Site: brandenburg
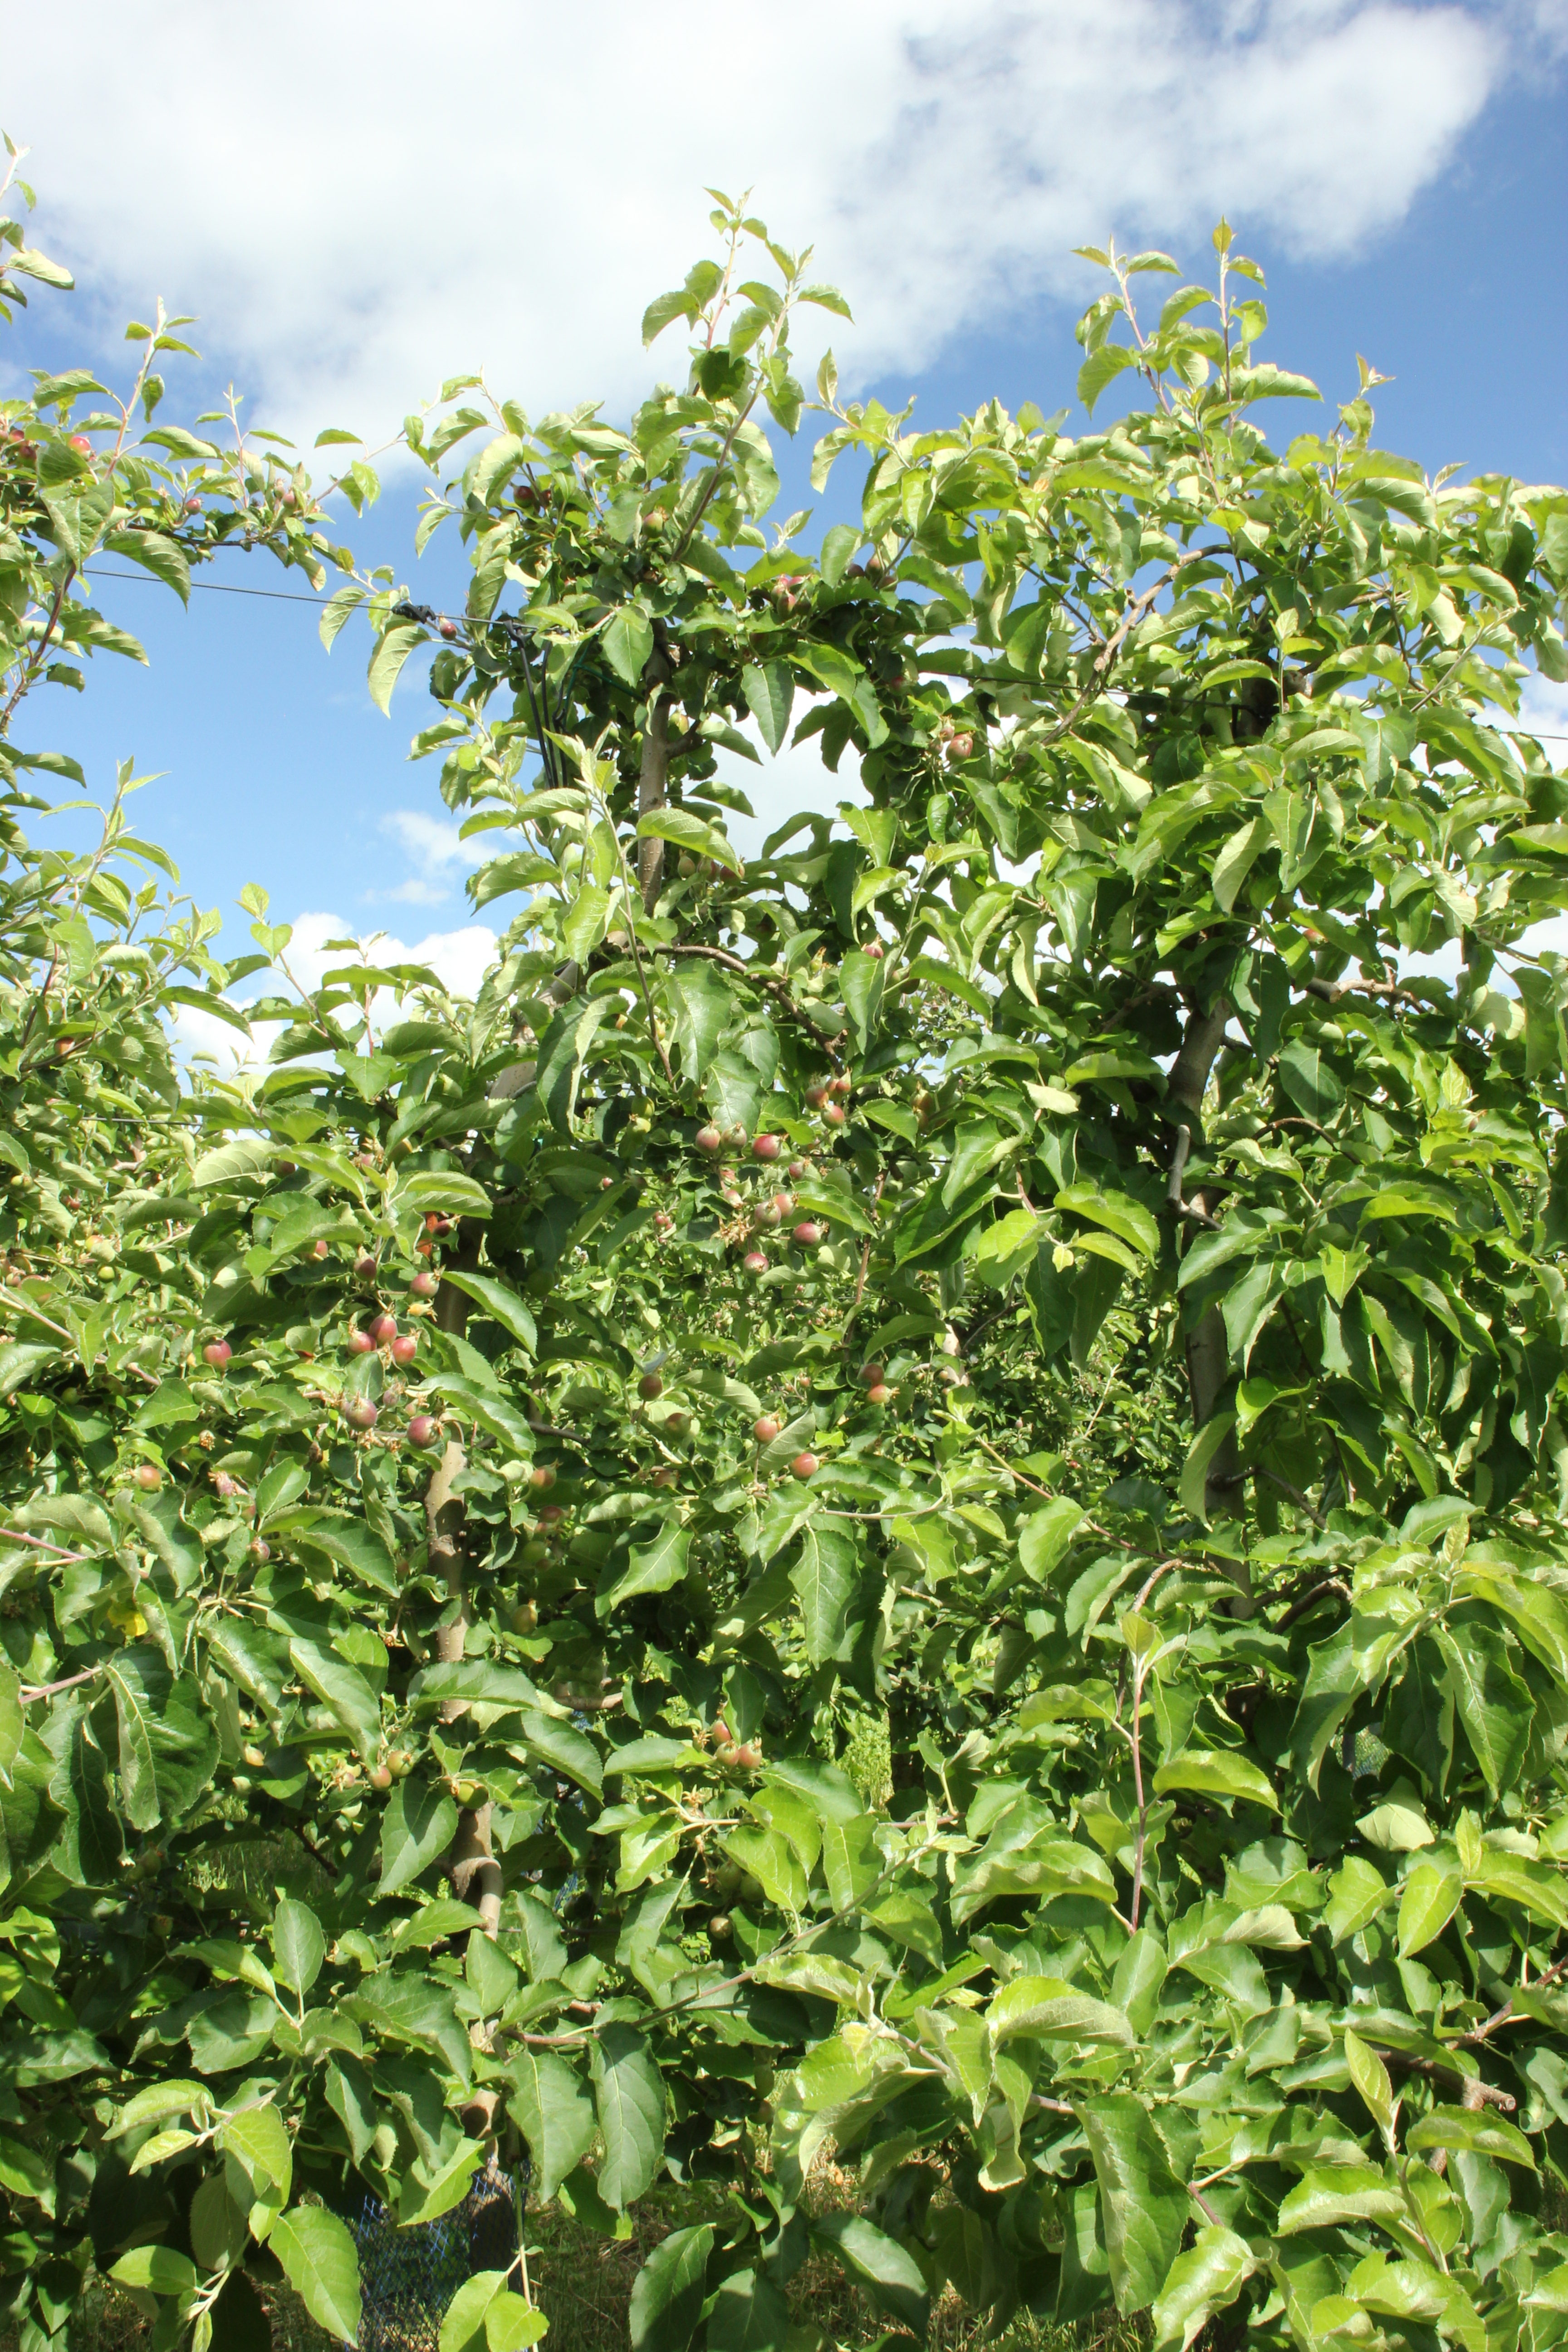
Growth stage (BBCH 72): Development of fruit